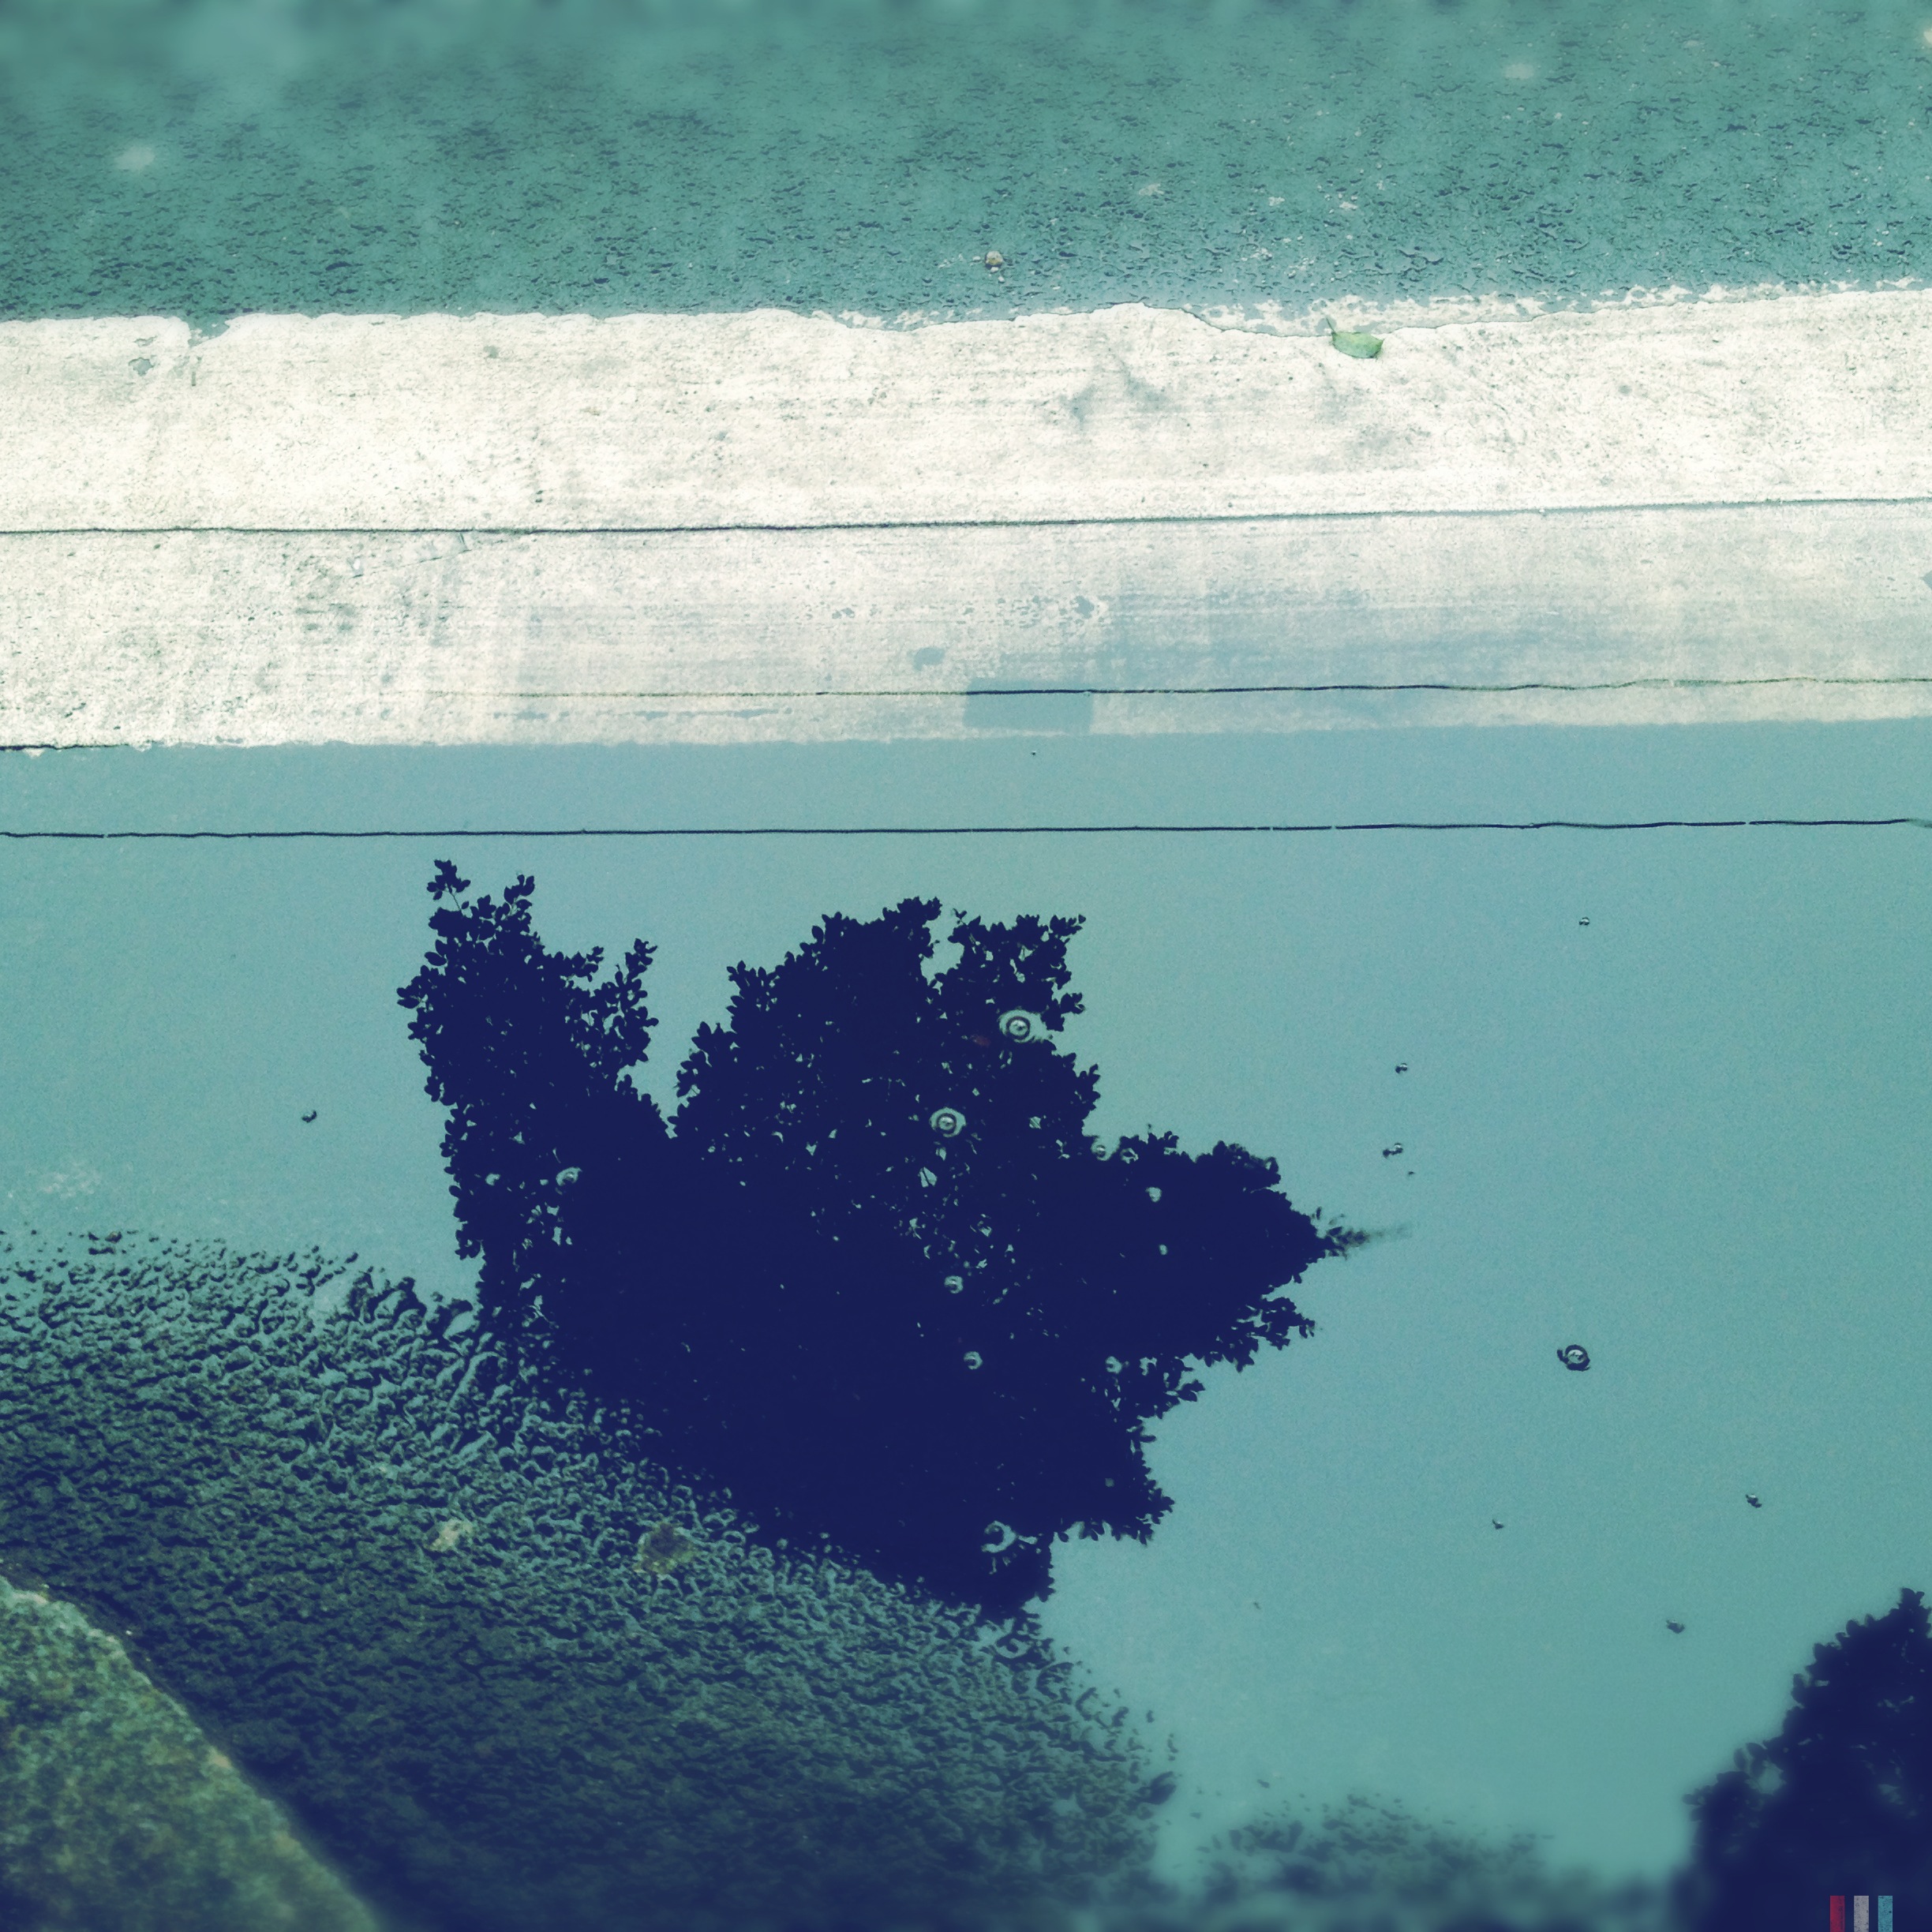
beach, sea, coast, water, ocean, horizon, cloud, sky, sunlight, shore, wave, underwater, reflection, blue, body of water, hipstamatic, shape, standardflash, americanalens, blankofreedom13film, atmosphere of earth, wind wave